Geri Allen

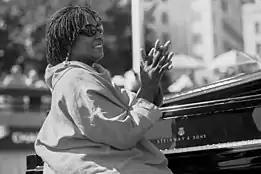
Allen at Detroit Jazz Fest in 2009

Geri Antoinette Allen (June 12, 1957 – June 27, 2017) was an American jazz pianist, composer, and educator. She taught at the University of Michigan and the University of Pittsburgh.